Blackpool

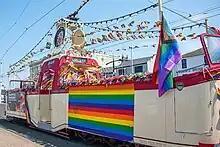
A heritage tram decked out in rainbows for Blackpool Pride Parade 2023

At its peak in the 1930s Blackpool's numerous theatres and cinemas could seat more than 60,000 people.